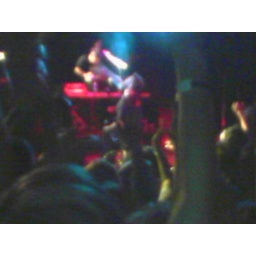
Sage, making the crowd at the glass house in Pomona go CRAZY, 2006.